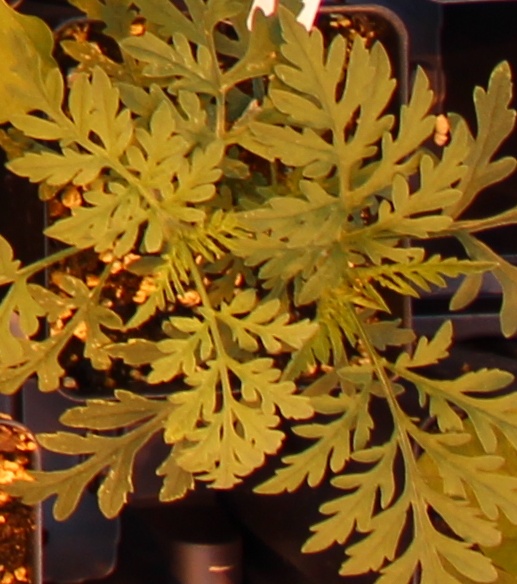
Label: Ragweed